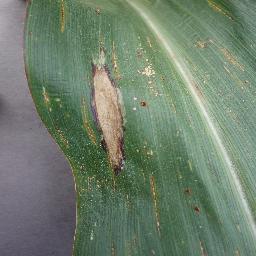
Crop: corn
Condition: (maize)_northern_blight